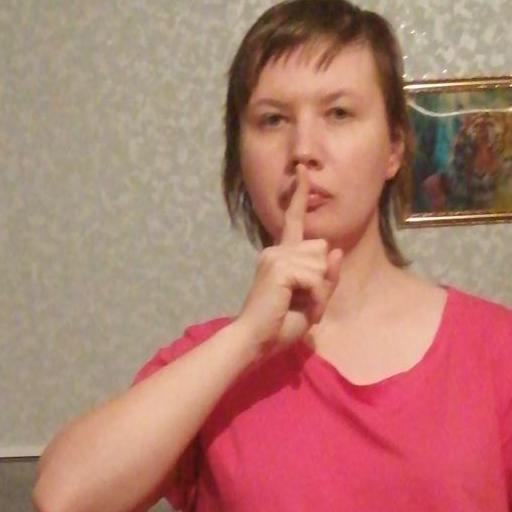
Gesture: mute